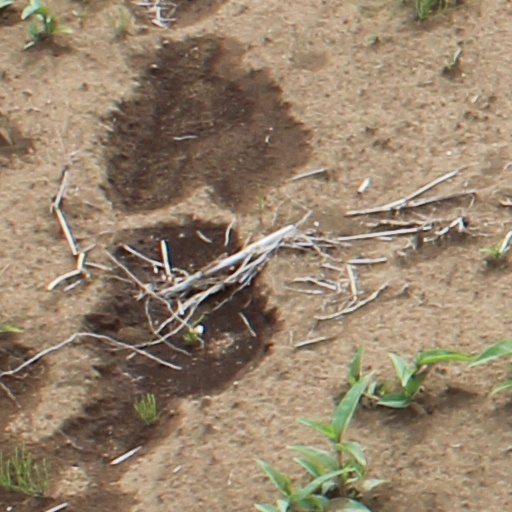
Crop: wheat